Chionoecetes bairdi

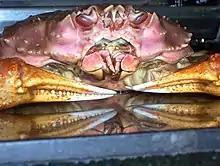
The mouthparts, other sensory organs, and pincers of an adult male

Tanner crabs are considered a short-tailed or "true" crab. They are decapods with pincer claws on their frontmost pair of legs. They can live over a decade with most adults reaching by the time they reach adulthood, usually after about five years. Females will incubate fertilized eggs for a full year before hatching during spring plankton blooming season. The larvae are at first able to swim, but lose this ability and settle to the bottom after about two months. The tanners' diet consist mostly of other ocean bottom crustaceans, clams and worms. Bottomfish and humans are their main predators. Little is known about their social structure except that the sexes remain mostly separate except during mating season. Tanner crabs are vulnerable to bitter crab disease.